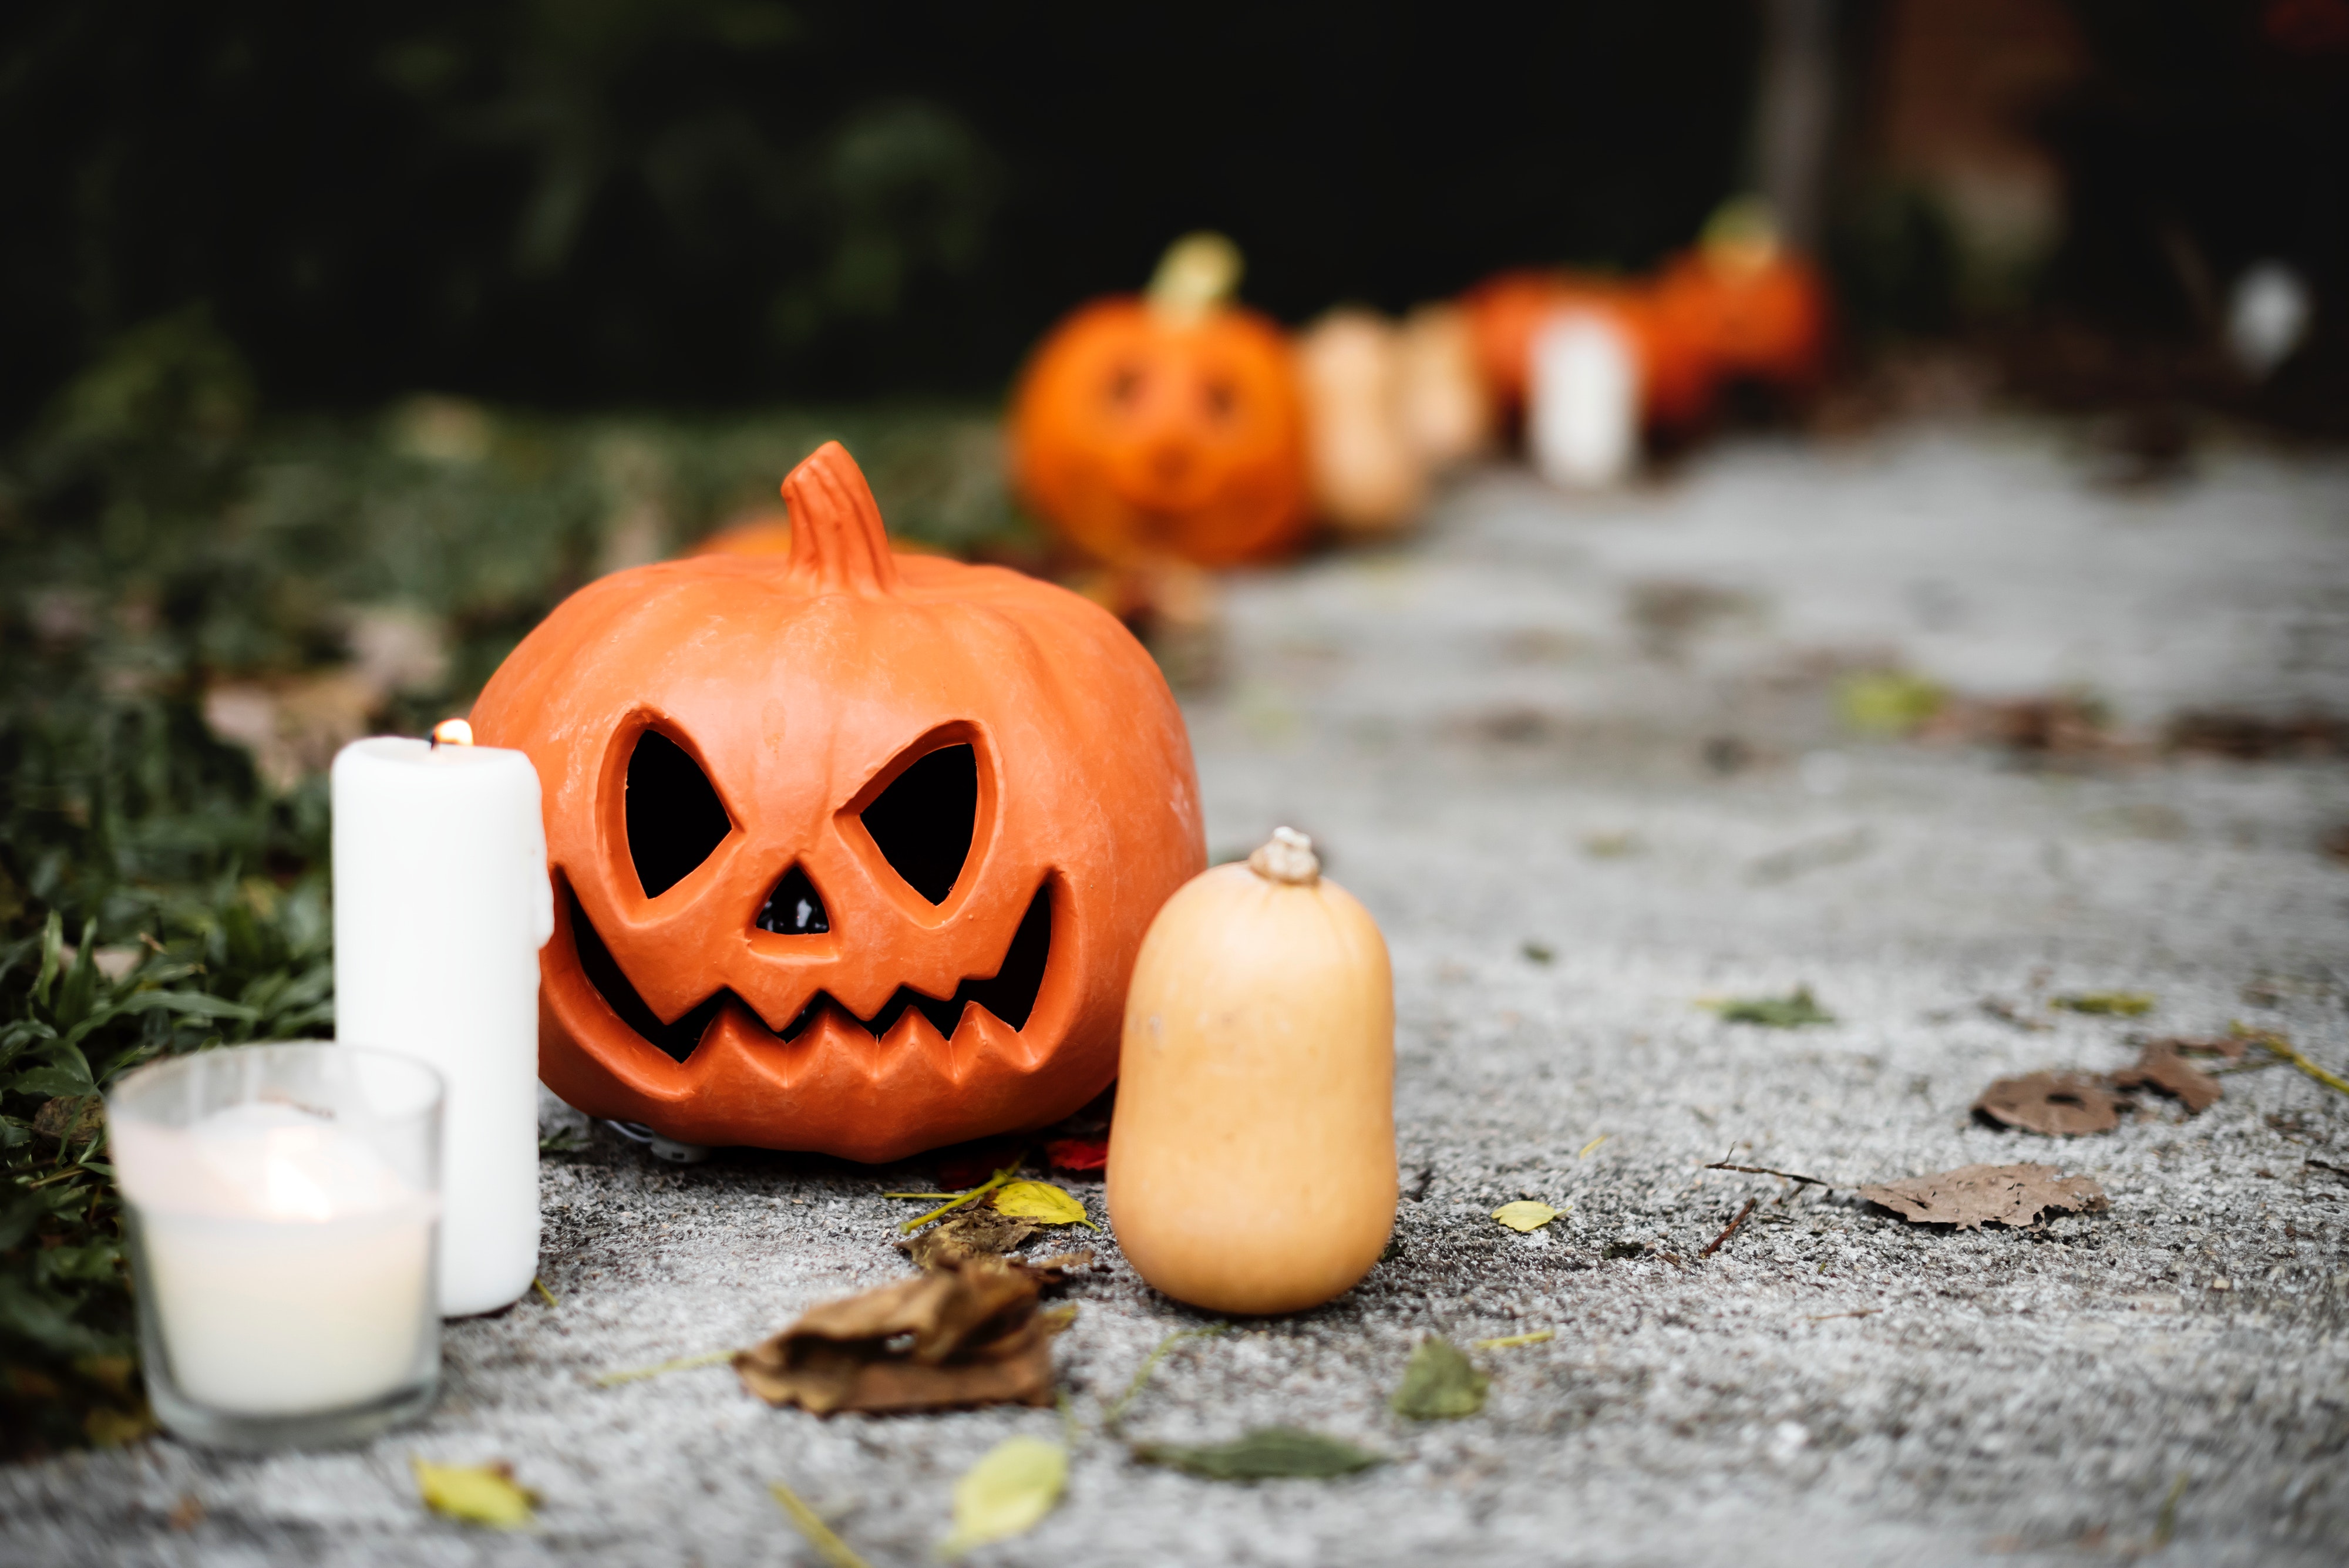
calabaza, jack o lantern, trick or treat, orange, pumpkin, winter squash, fruit, vegetable, cucurbita, gourd, lighting, plant, food, mouth, still life photography, vegetarian food, carving, smile, still life, cucumber, and melon family, produce